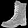
Label: Ankle boot